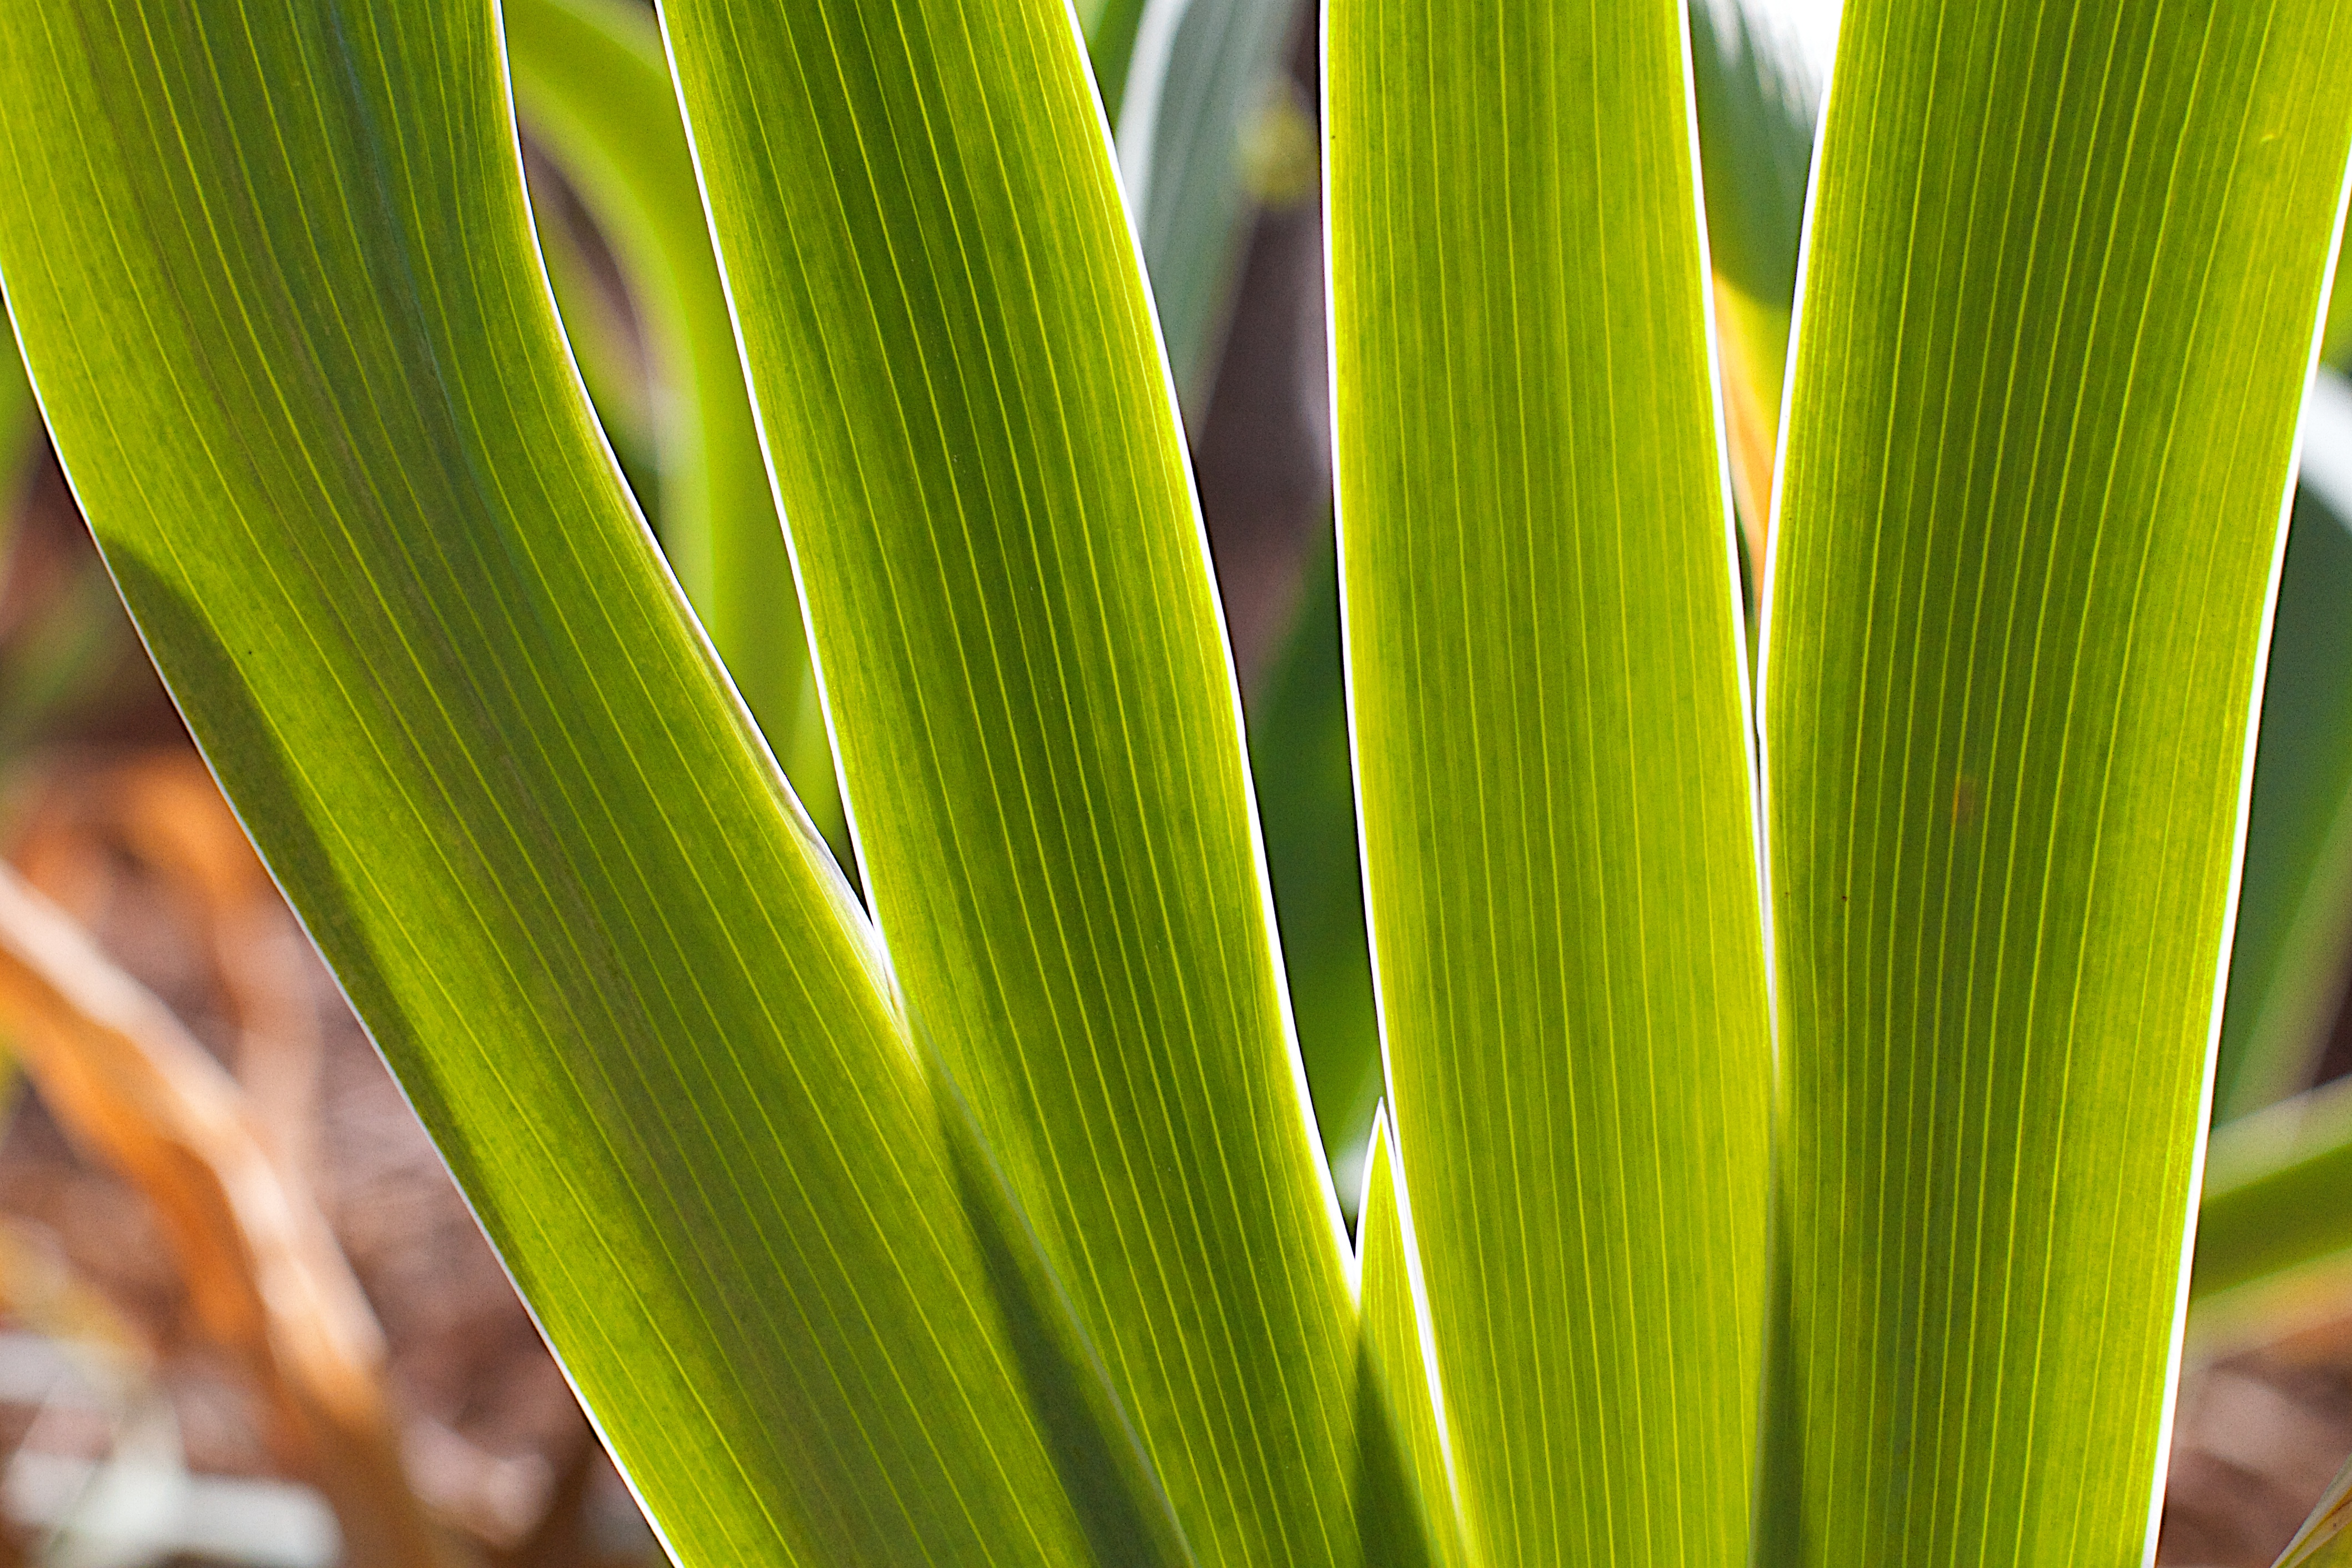
grass, plant, leaf, flower, food, green, crop, botany, flora, 2014365, macro photography, grass family, plant stem, land plant, arecales